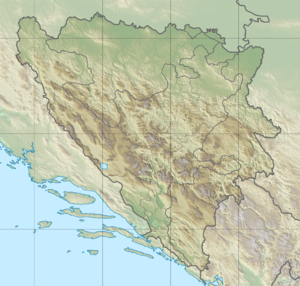
Kraljevice est un village de Bosnie-Herzégovine. Il est situé dans la municipalité de Travnik, dans le canton de Bosnie centrale et dans la Fédération de Bosnie-et-Herzégovine. Selon les premiers résultats du recensement bosnien de 2013, il compte 178 habitants.
Kutlići est un village de Bosnie-Herzégovine. Il est situé dans la municipalité de Bugojno, dans le canton de Bosnie centrale et dans la Fédération de Bosnie-et-Herzégovine. Selon les premiers résultats du recensement bosnien de 2013, il ne compte plus aucun habitant.
Naselje Starosjedilaca est un village de Bosnie-Herzégovine. Il est situé dans la municipalité d'Istočna Ilidža, République serbe de Bosnie.
Donji Bešpelj est un village de Bosnie-Herzégovine. Il est situé dans la municipalité de Jajce, dans le canton de Bosnie centrale et dans la Fédération de Bosnie-et-Herzégovine. Selon les premiers résultats du recensement bosnien de 2013, il compte 545 habitants.
Krušev Do est un village de Bosnie-Herzégovine. Il est situé dans la municipalité de Srebrenica et dans la République serbe de Bosnie. Selon les premiers résultats du recensement bosnien de 2013, il compte 88 habitants.
Cette liste commentée recense la mammalofaune en Bosnie-Herzégovine. Elle répertorie les espèces de mammifères bosniens actuels et celles qui ont été récemment classifiées comme éteintes. Cette liste comporte 110 espèces réparties en dix ordres et 29 familles, dont deux sont « en danger critique d'extinction », deux autres sont « en danger », quatre sont « vulnérables », dix sont « quasi menacées » et trois ont des « données insuffisantes » pour être classées.
Guždelji est un village de Bosnie-Herzégovine. Il est situé dans la municipalité de Rogatica et dans la République serbe de Bosnie. Selon les premiers résultats du recensement bosnien de 2013, il compte 87 habitants.